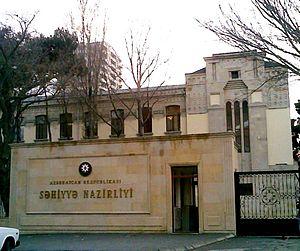
Le ministère de la Santé de la République d'Azerbaïdjan est un organisme gouvernemental du Cabinet d'Azerbaïdjan chargé de réglementer le système de santé en République d'Azerbaïdjan. Le ministère est dirigé par Ogtay Chiraliyev.